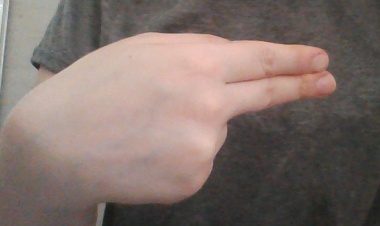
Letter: ain